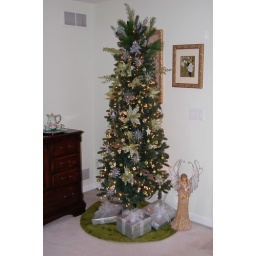
Christmas tree in our bedroom